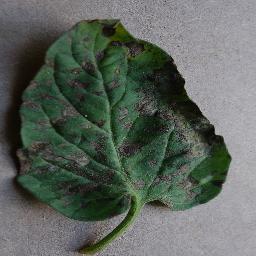
Label: Tomato___Early_blight